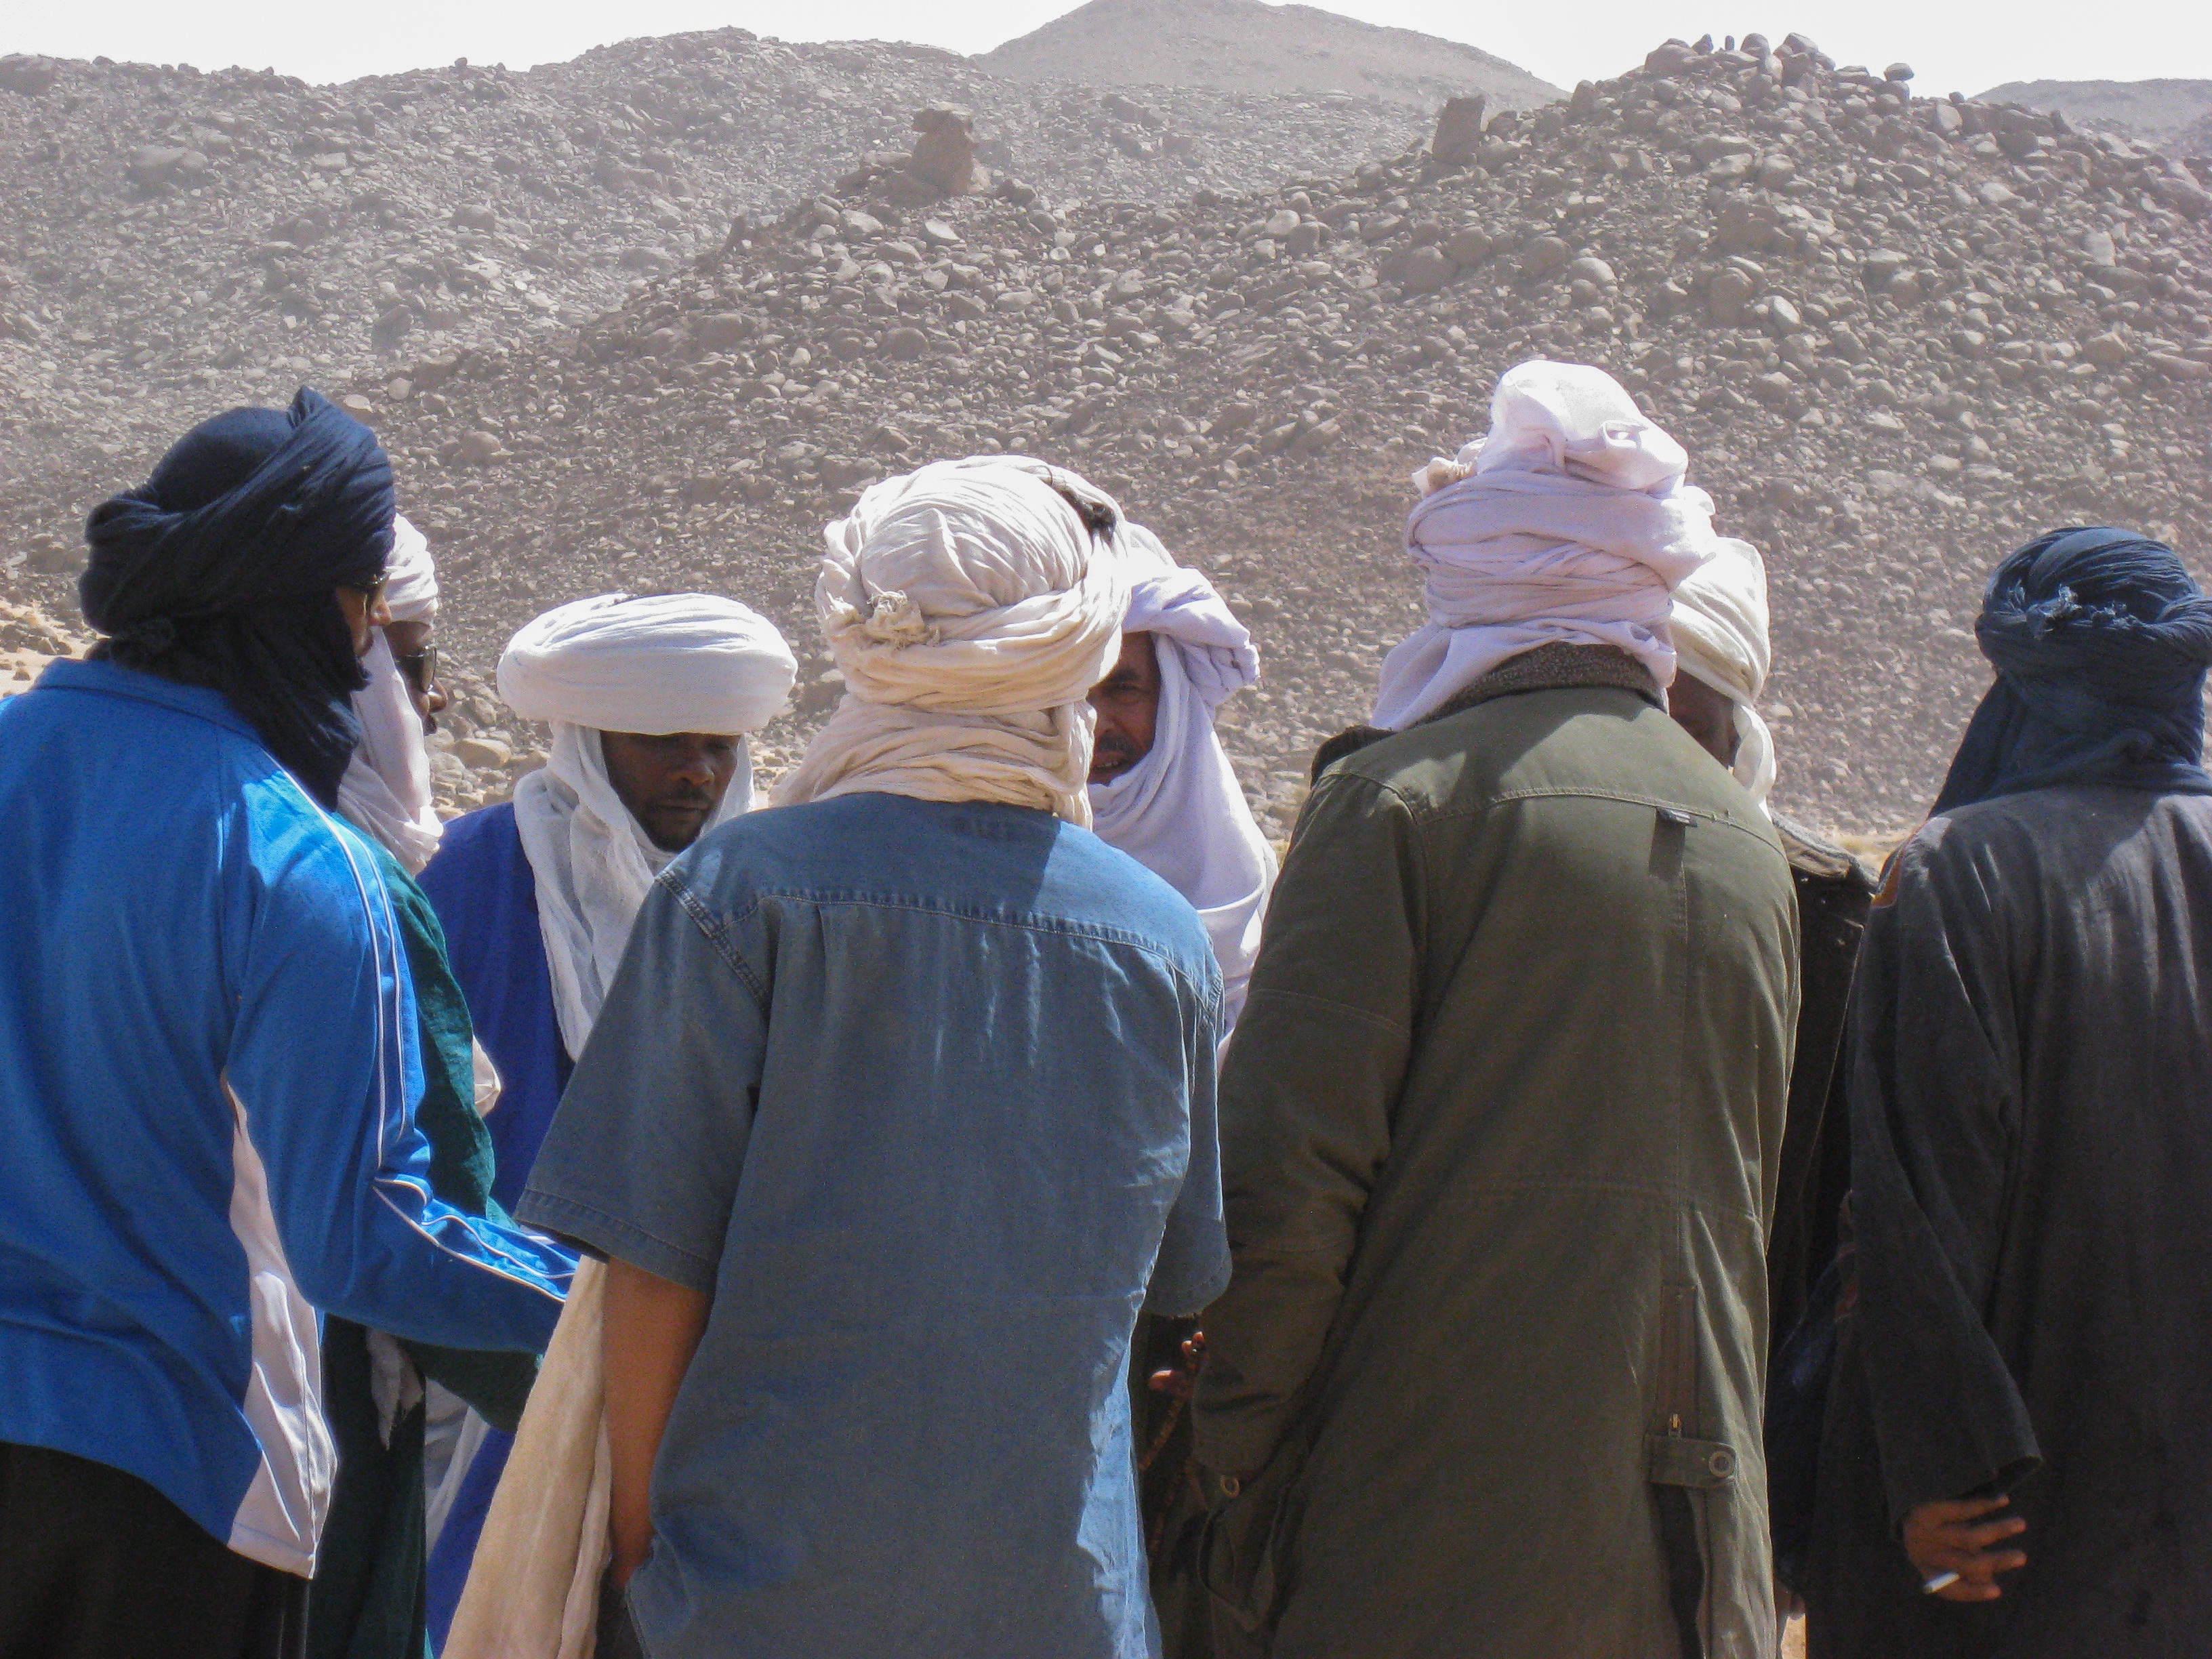
walking, desert, meeting, geology, algeria, sahara, tuareg, turbans